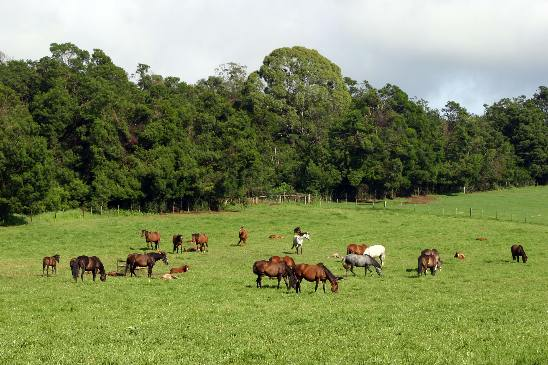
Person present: No